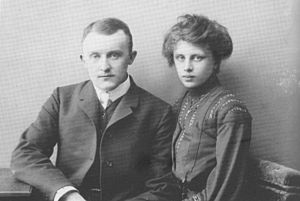
Jørgen Skafte Rasmussen / Familie
Jørgen Skafte Rasmussen med hustruen Theresie, 1904
Jørgen Skafte Rasmussen var en dansk ingeniør og iværksætter.